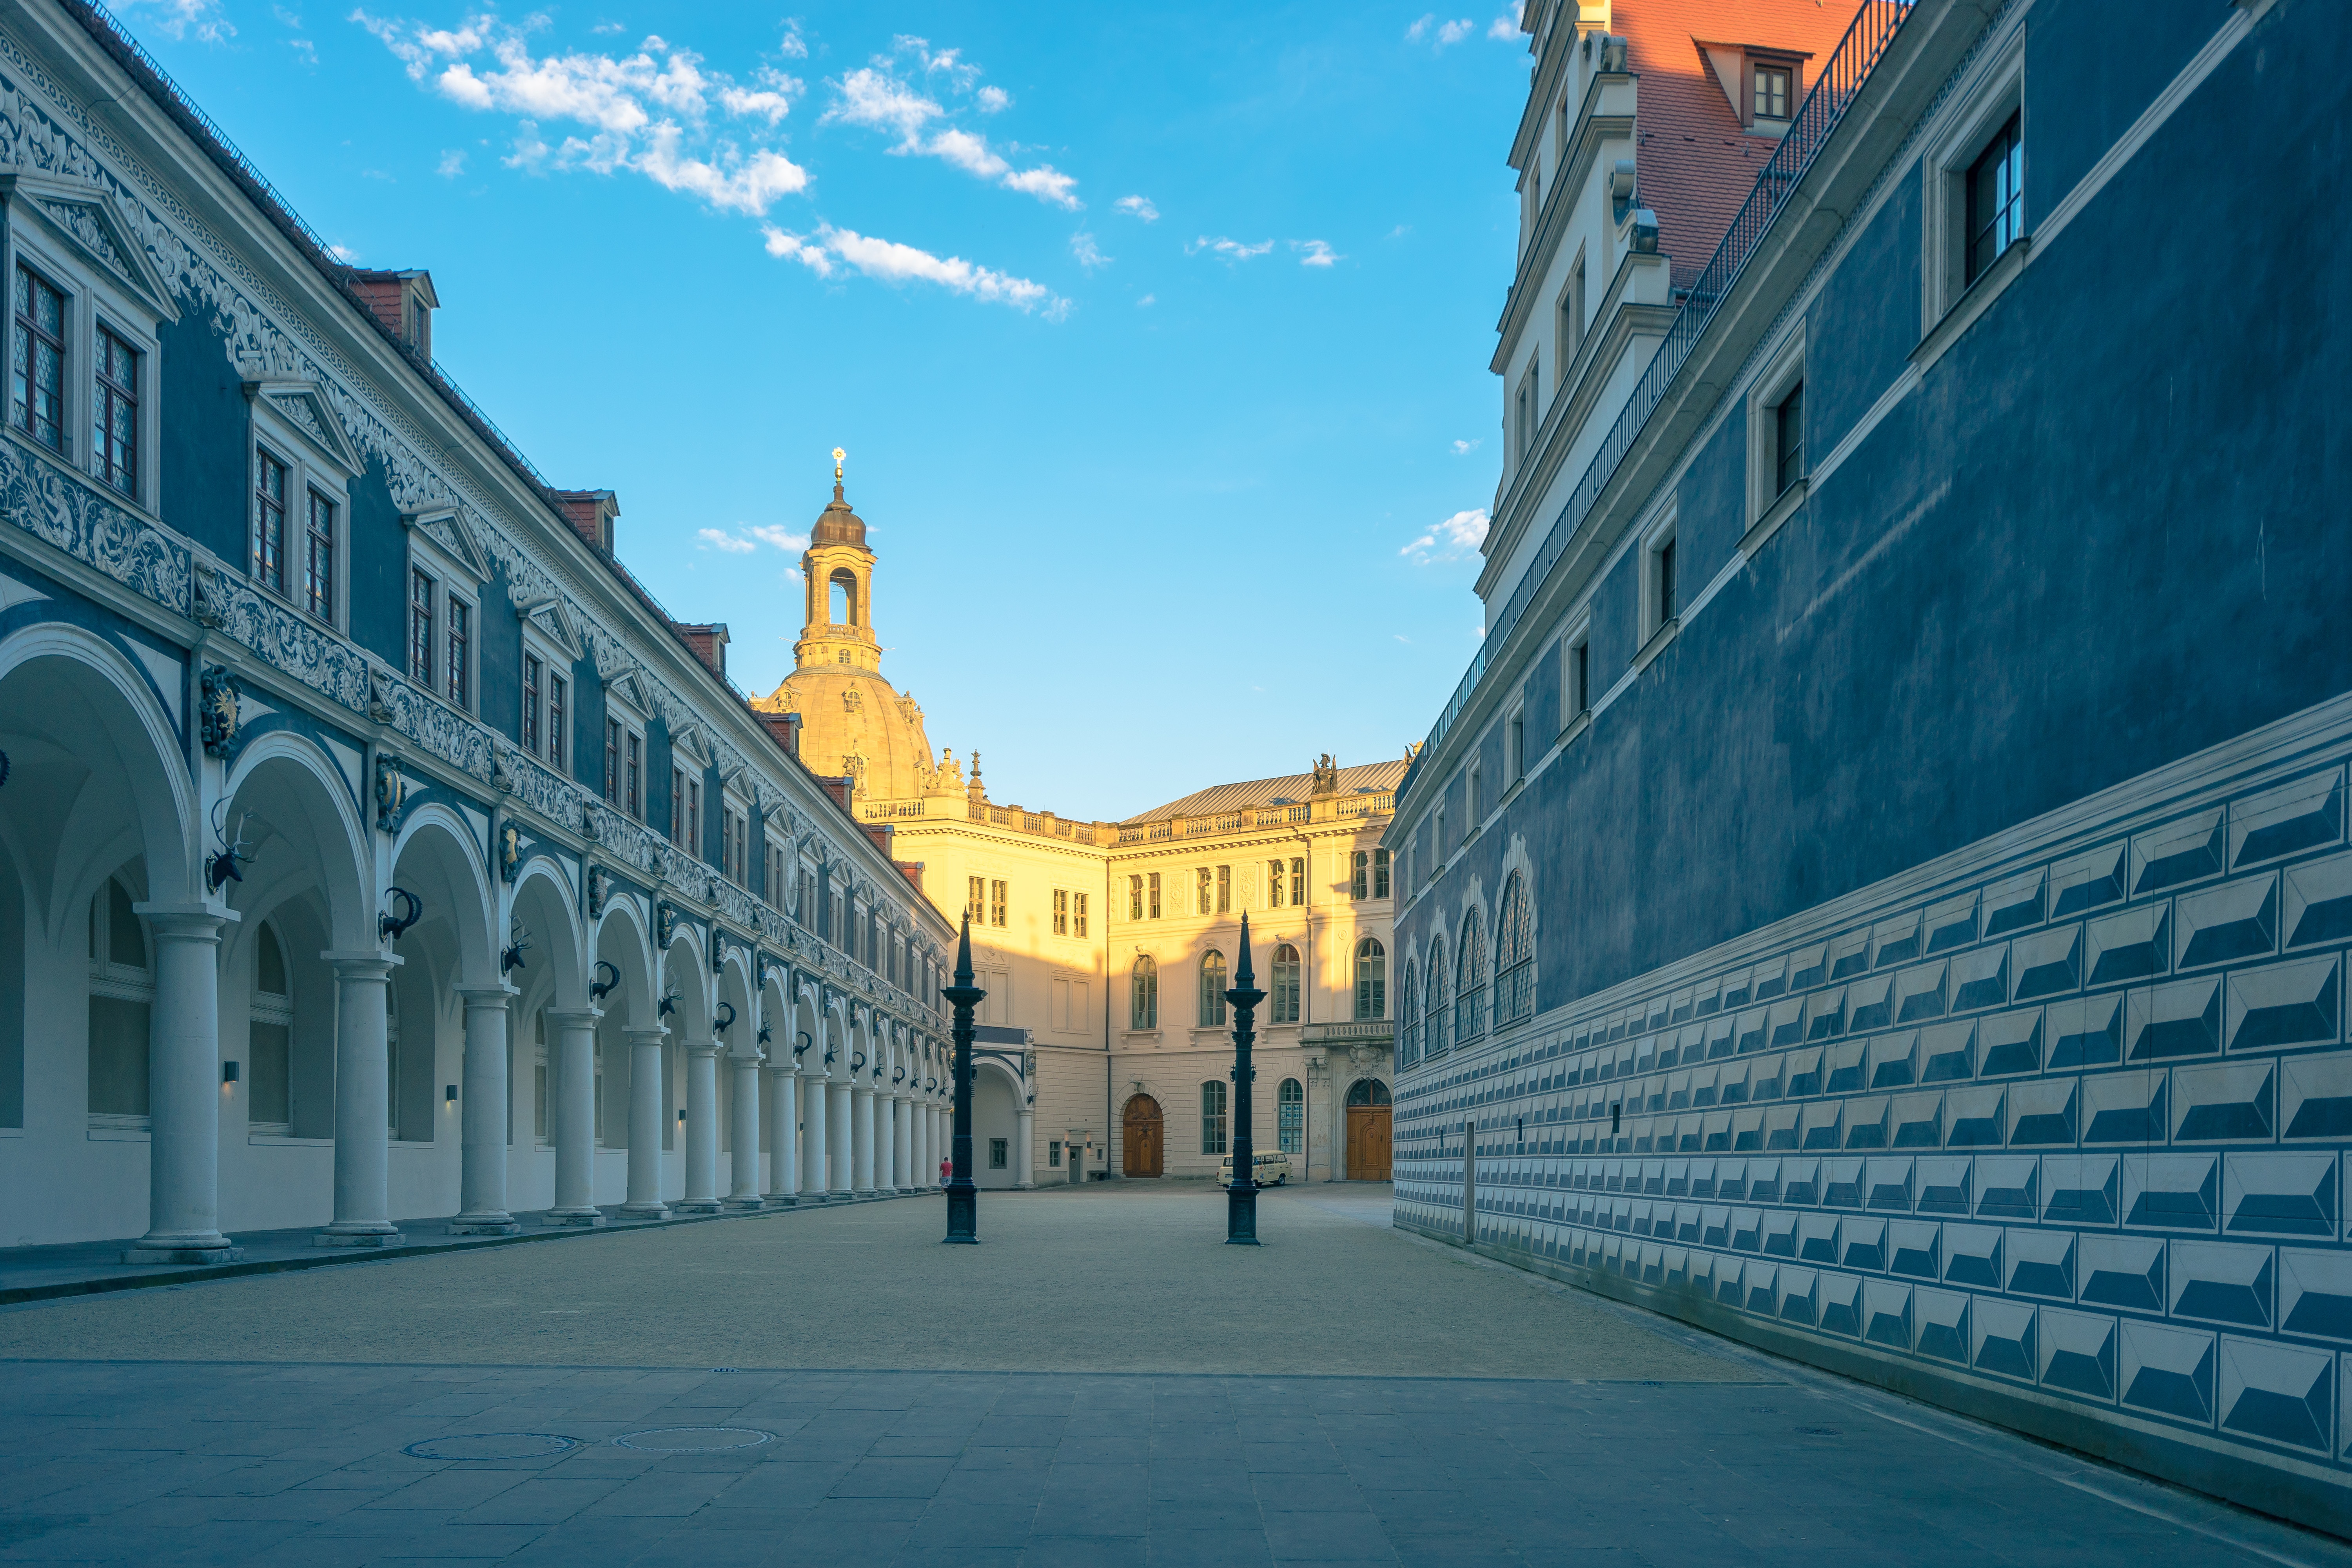
architecture, street, building, palace, cityscape, downtown, plaza, landmark, facade, urban area